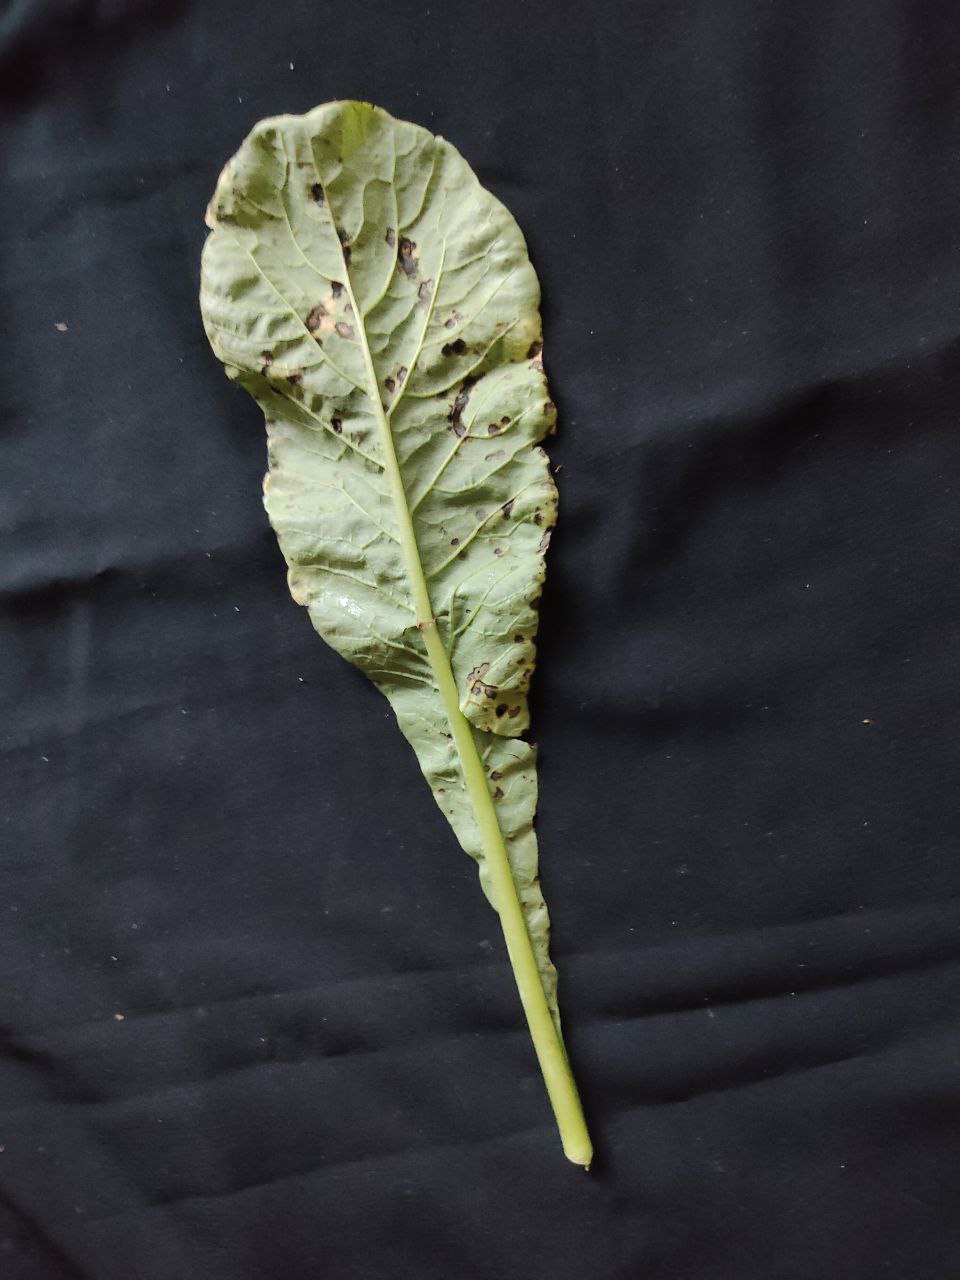
Label: Black leaf spot